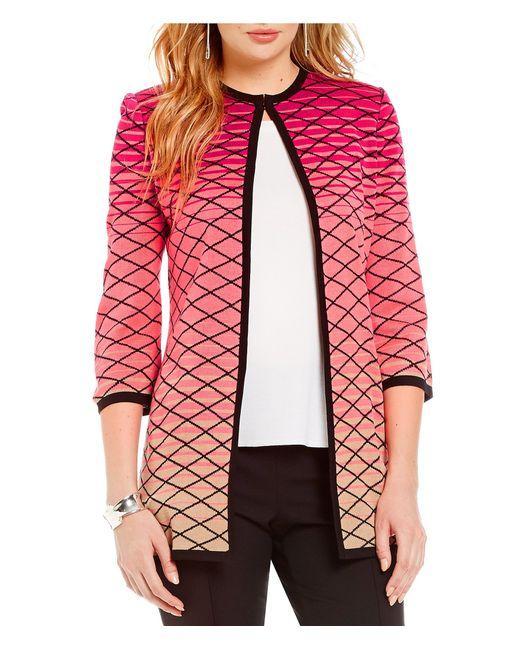
Dreiteiliges Set, Jacke in Rosatönen, mit Rauten- und Streifenzeichnungen, langen Ärmeln, ohne Knöpfe, vorne offen, weiche weiße Bluse, schwarze Hose, Kleid, ideal für Büroarbeiten